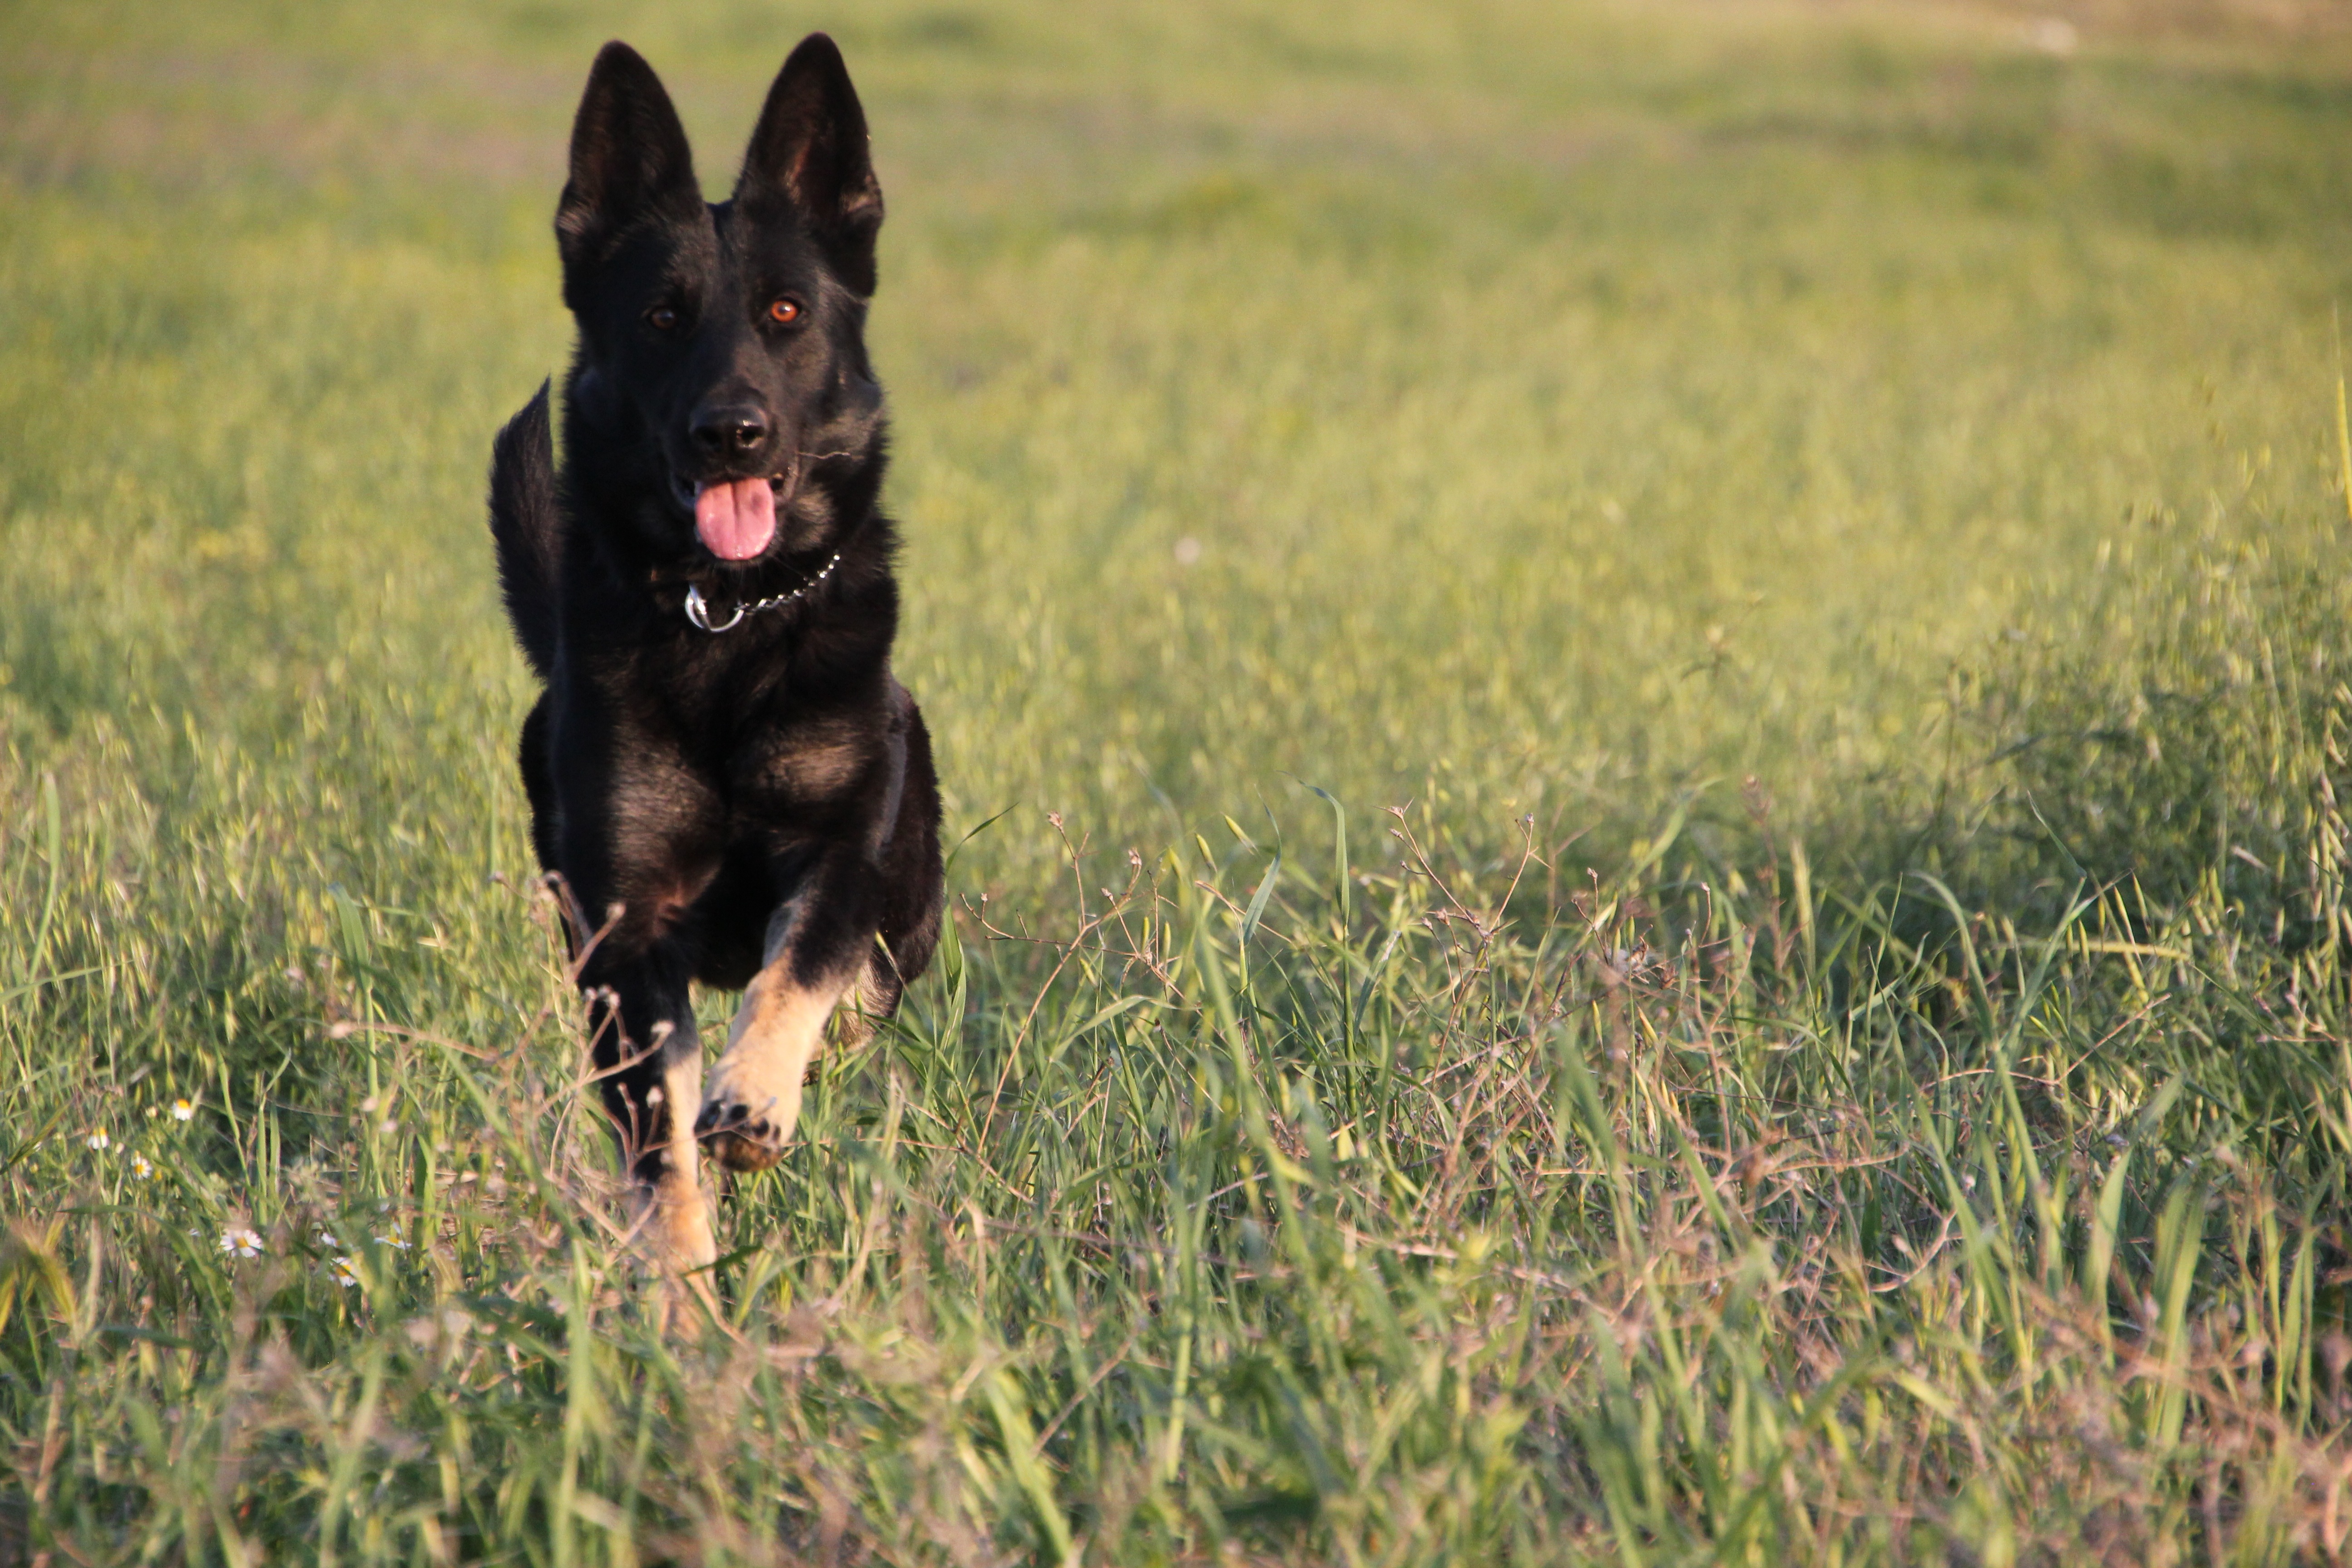
nature, grass, lawn, meadow, play, run, dog, animal, cute, pet, mammal, playing, black, friend, happy, happiness, vertebrate, german, ruining, dog breed, dog like mammal